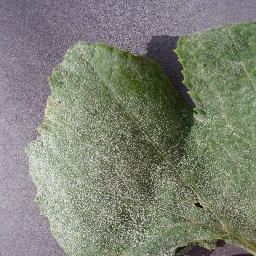
Label: Squash___Powdery_mildew